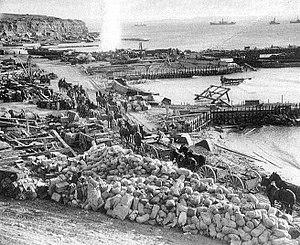
Le Lancashire Fusiliers Régiment était une unité de l'armée de terre britannique qui a été fusionnée avec d'autres régiments de fusiliers en 1968 pour devenir The Royal Regiment of Fusiliers.
La bataille des Dardanelles, également appelée bataille de Gallipoli, est un affrontement de la Première Guerre mondiale qui opposa l'Empire ottoman aux troupes britanniques et françaises dans la péninsule de Gallipoli dans l'actuelle Turquie du 18 mars 1915 au 9 janvier 1916.
La bataille de Krithia - Kérévés Déré est une série de combats qui eurent lieu à partir du 5 mai 1915 pour la prise de Krithia. Cette bataille, qui faisait partie de l'expédition des Dardanelles et au cours de laquelle les forces franco-britanniques tentèrent de prendre Krithia, fut un échec sanglant.